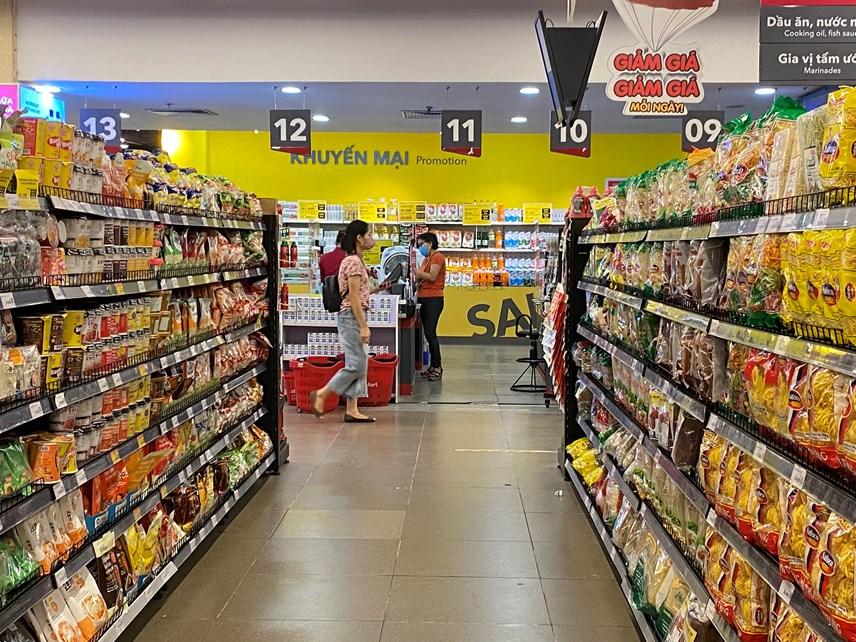
một người phụ nữ mặc áo cam đang đứng bên cạnh quầy hàng mà người phụ nữ mặc áo hồng đi qua